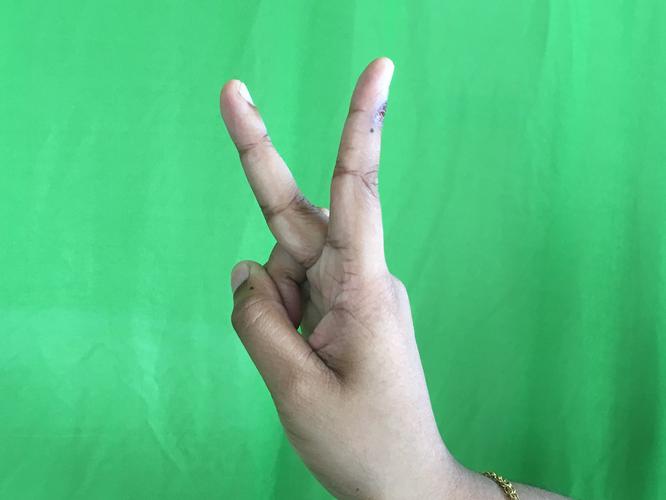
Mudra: Katrimukha
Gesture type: single_hand